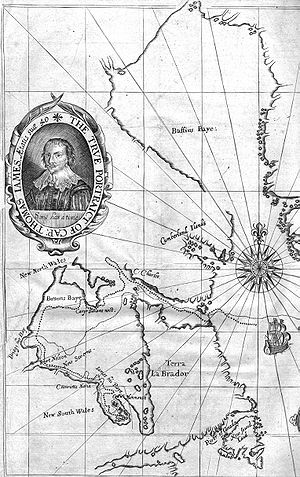
Thomas James
Kort over James' rejse i 1631-1632 (billede fra 1633)
Kaptajn Thomas James var en walisisk skibskaptajn, bemærkelsesværdig som en navigator og opdagelsesrejsende, der satte op for at opdage Nordvestpassagen, den håbede havrute norden om Nordamerika til Asien.